Polonnaruwa Vatadage

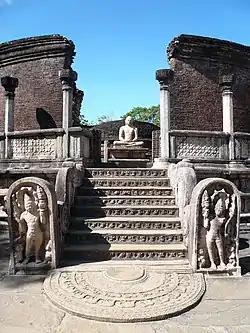
One of the four doorways leading to the Vatadage.

The Polonnaruwa Vatadage is an ancient structure dating back to the Kingdom of Polonnaruwa of Sri Lanka. It is believed to have been built during the reign of Parakramabahu I to hold the Relic of the tooth of the Buddha or during the reign of Nissanka Malla of Polonnaruwa to hold the alms bowl used by the Buddha. Both these venerated relics would have given the structure a great significance and importance at the time. Located within the ancient city of Polonnaruwa, it is the best preserved example of a vatadage in the country, and has been described as the "ultimate development" of this type of architecture. Abandoned for several centuries, excavation work at the Polonnaruwa Vatadage began in 1903.